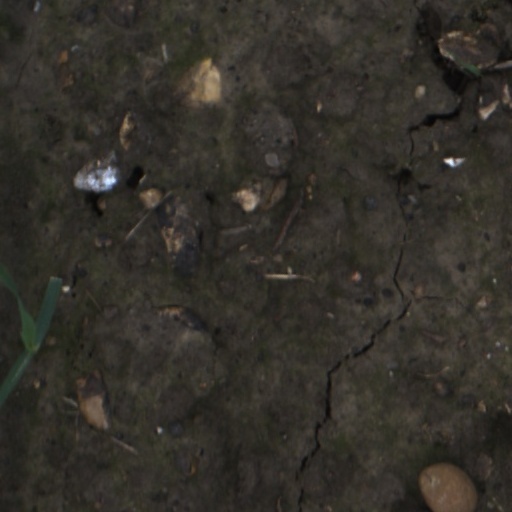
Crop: wheat